Vladimir, Russia

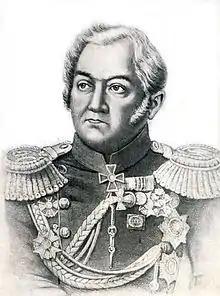
Mikhail Lazarev, 19th-century fleet commander and maritime explorer

Remains of the prince-saint Alexander Nevsky were kept in the ancient Nativity Abbey of Vladimir until 1703, when Peter the Great had them transferred to the Monastery (now Lavra) of Alexander Nevsky in St. Petersburg. The Nativity Church (built from 1191 to 1196) collapsed several years later, after workmen tried to fashion more windows in its walls in an effort to brighten the interior.